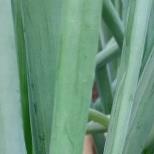
Crop: Onion
Condition: healthy-leaf